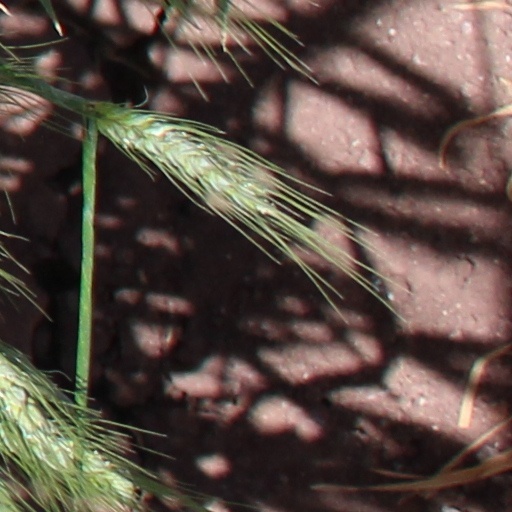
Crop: wheat